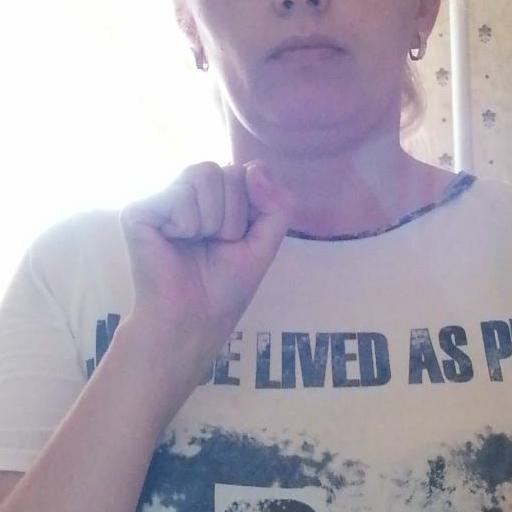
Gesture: fist